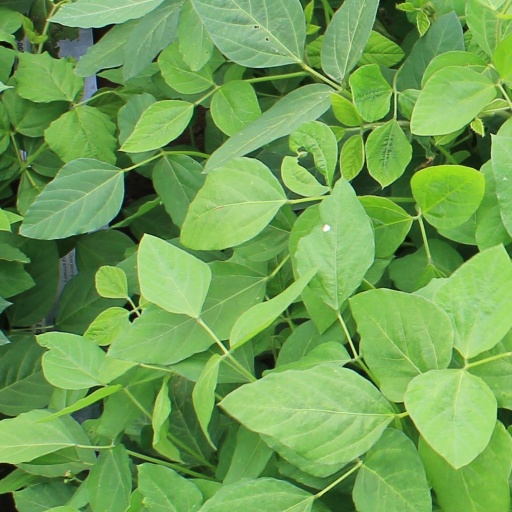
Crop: soybean